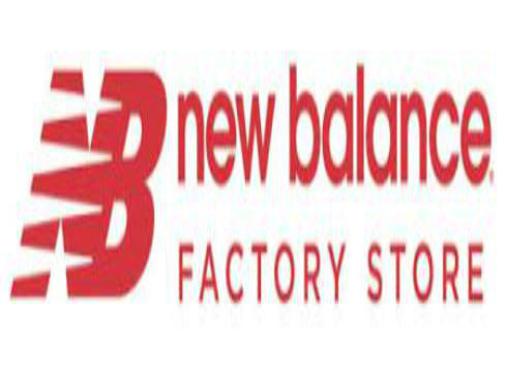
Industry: Clothes